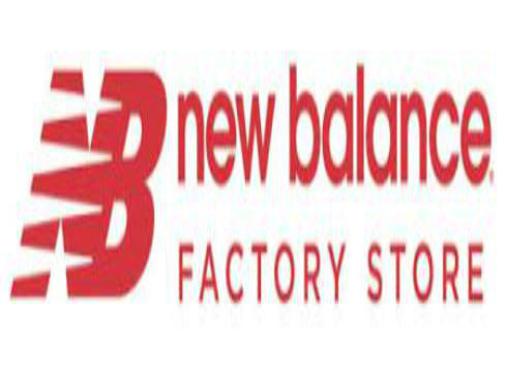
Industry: Clothes